Alice Perrers

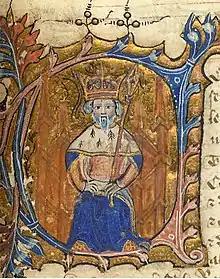
King Edward III, Alice Perrers' lover and patron

Perrer's power further grew between 1370 and 1376. She reportedly provoked fear, and no one dared to sue her. She was seen as an ambitious, calculating, cold-hearted opportunist who manipulated the elderly King. Towards the end of Edward III's life, Perrers was even accused of making his life miserable, and it is reported that she even stole the rings off his fingers after the King died.